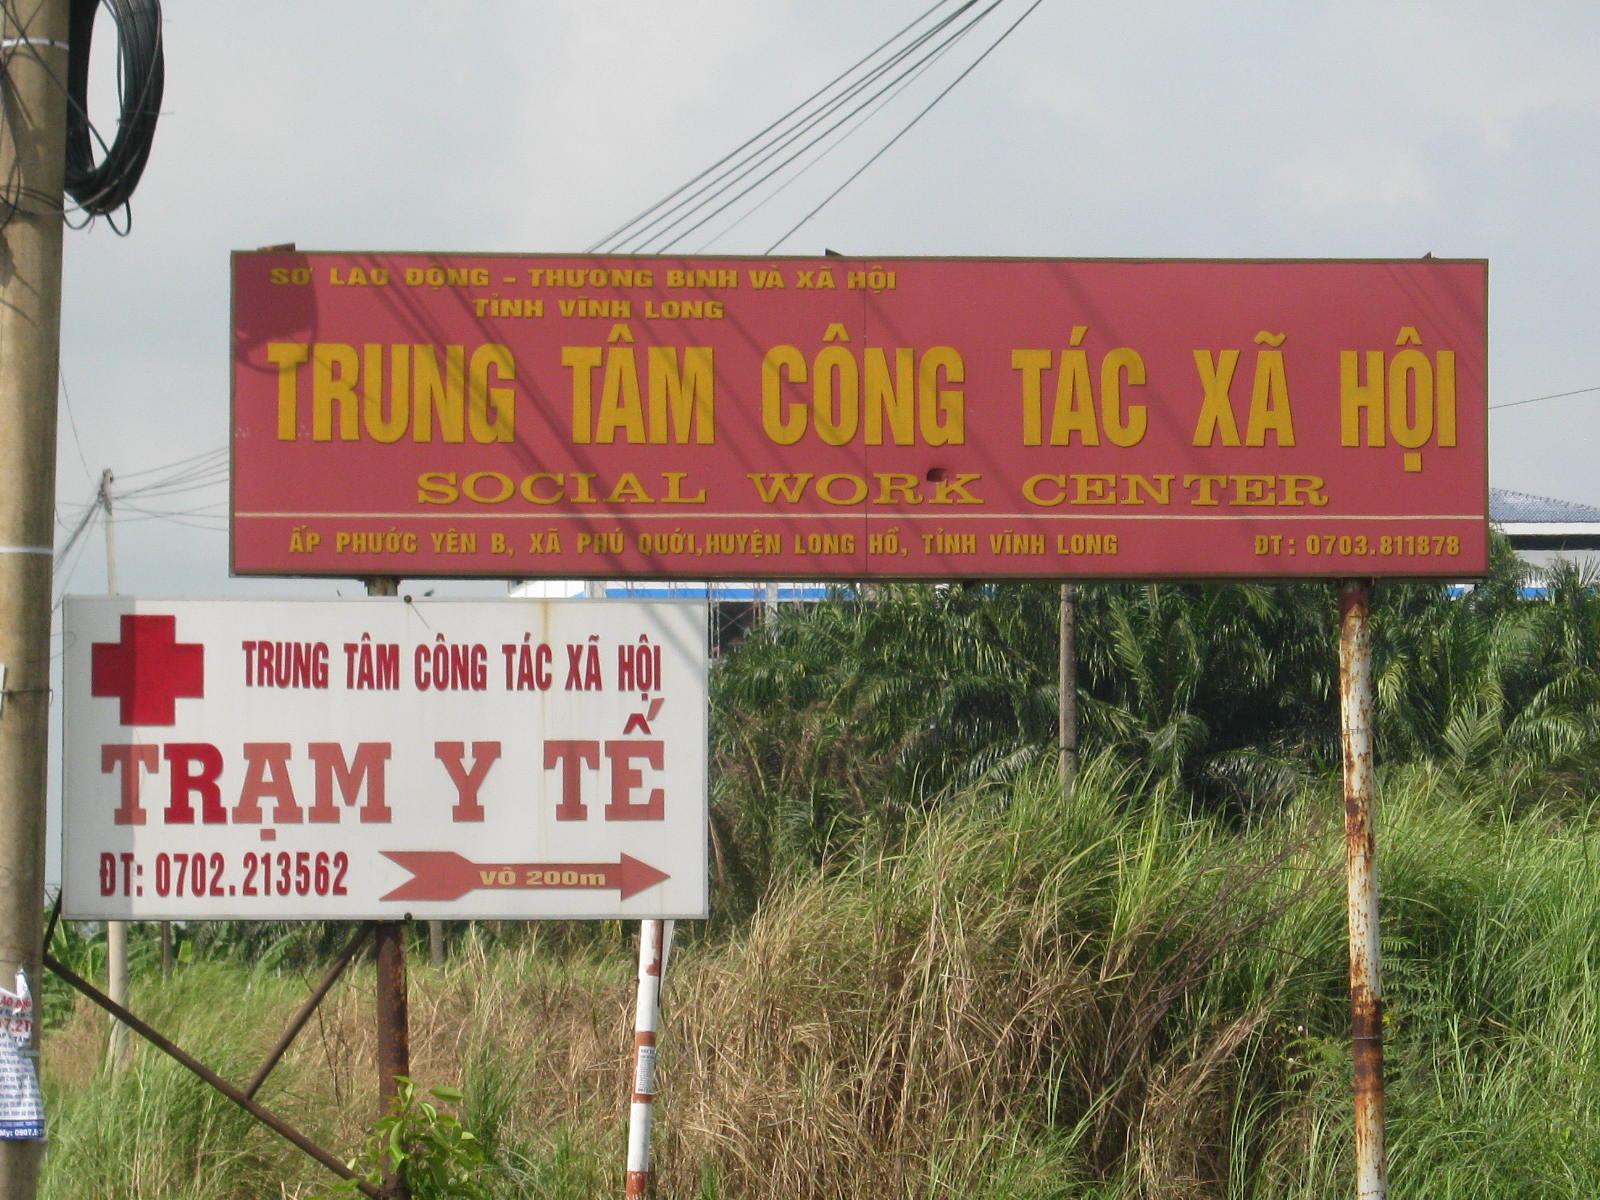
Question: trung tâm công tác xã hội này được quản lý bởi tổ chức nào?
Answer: trung tâm công tác xã hội này được quản lý bởi sở lao động - thương binh và xã hội tỉnh vĩnh long